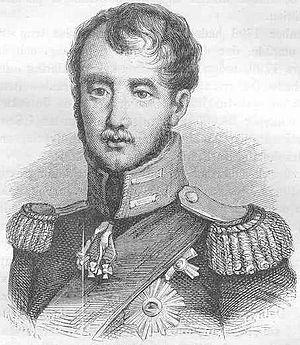
Karl August von Hardenberg, diplomate allemand, fut ministre des Affaires étrangères puis chancelier du royaume de Prusse pendant les guerres de la Révolution et les guerres napoléoniennes. Comte, il est titré prince en 1814.